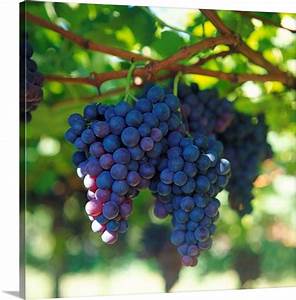
Label: Grapes